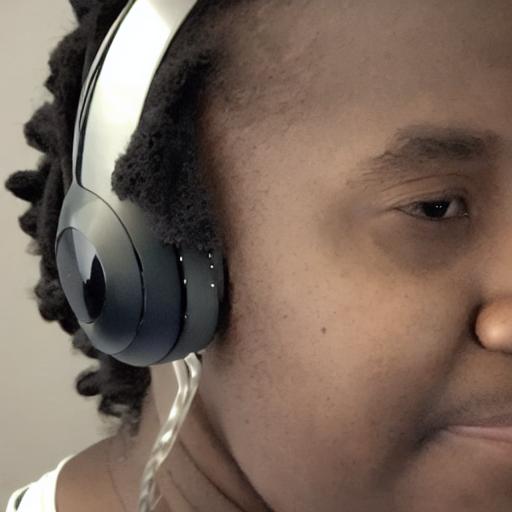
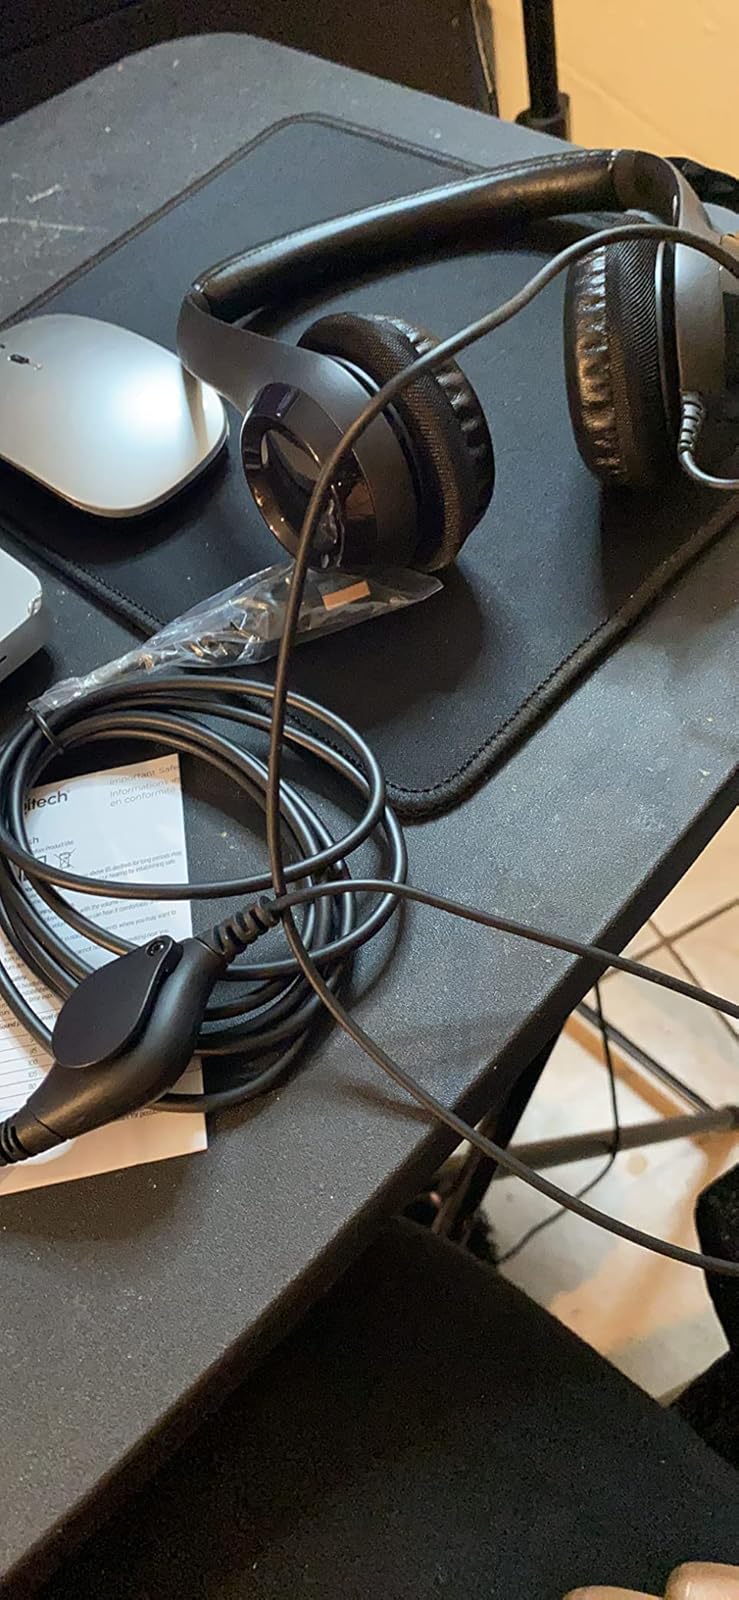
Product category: headphones
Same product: no